List of Tiger King subjects

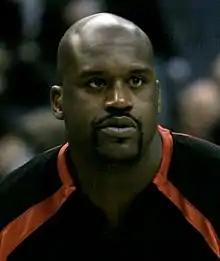
Shaquille O'Neal in 2007. One of his visits to the Greater Wynnewood Exotic Animal Park was featured in the first episode of "Tiger King".

Shaquille Rashaun O'Neal (born March 6, 1972), known commonly as "Shaq", is an American former professional basketball player who is a sports analyst on the television program "Inside the NBA". O'Neal is regarded as one of the greatest basketball players and centers of all time. He was a and center who played for six teams over his 19-year career in the National Basketball Association (NBA) and is a four-time NBA champion.